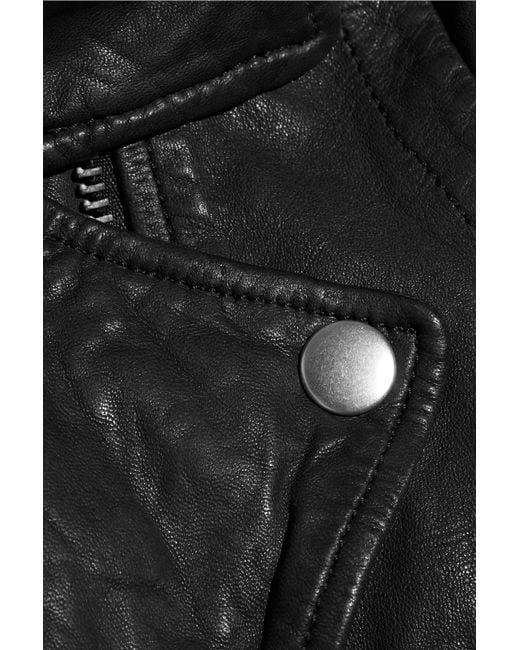
Schwarzes Ledermaterial für Jacke kalter Winter